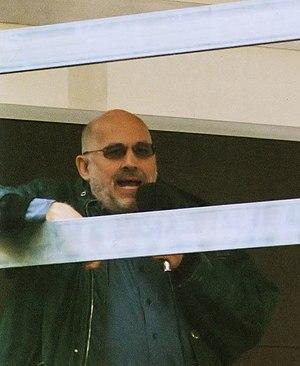
Horst Mahler, né le 23 janvier 1936 à Haynau, en province de Basse-Silésie, est un avocat allemand connu pour avoir été membre fondateur de l'organisation révolutionnaire Fraction armée rouge dans les années 1970, puis pour ses positions néo-nazies et négationnistes.